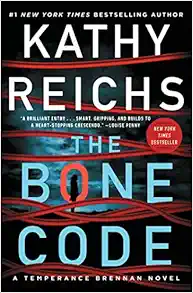
The Bone Code: A Temperance Brennan Novel (Temperance Brennan Novel)
Category: Books
Review “Readers have come to expect certain things from a Brennan novel: a strong protagonist, a cast of well-drawn supporting characters, an intriguing mystery, a surprising resolution, and at least one really good scene in which Brennan puts someone in their place…Fans will happily check all those boxes here: this is A-game Reichs, with crisp prose, sharp dialogue, and plenty of suspense.”  — Booklist “As usual in this venerable franchise, the forensics are grimly detailed, the cliffhanger chapter endings nonstop, and the range of incidents competing for attention with the issues the newest remains have thrown into the spotlight dizzying….Comfort food for fans who are far past the point of being easily shocked.”  — Kirkus Reviews “Few crime writers are as edifying and terrifying as Kathy Reichs. She never lets you forget that “folk do the damnedest things.”  — The Times (UK) “A strong story told in a breezy fashion with an interesting [array of] memorable minor characters.”  — Evening Standard (UK) “Sees the forensic anthropologist in a race against time…Unmissable.” —Crime Monthly “I await the next Kathy Reichs thriller with the same anticipation I have for the new Lee Child or Patricia Cornwell. The Bone Code over-achieves. Temperance Brennan uses all her skills as a forensic anthropologist to solve a murder mystery story that races across America at the speed of fright.” —James Patterson “ The Bone Code is a brilliant entry in a ground-breaking series and does Temperance Brennan proud. The story has all the elements we’ve come to expect—it’s smart, gripping, and builds to a heart-stopping crescendo.  More than twenty years ago, these wonderful novels began paving the way for other writers, especially Canadians like me, to be noticed. I owe Kathy and Tempe a debt of gratitude, not just for helping to make my own writing life possible but for hours of white-knuckle reading.” —Louise Penny, #1 New York Times bestselling author of All the Devils Are Here "Kathy Reichs is expert at making science both scary and thrilling, and she's in top form in The Bone Code . The story moves at such a relentless pace I couldn't stop turning the pages!" —Tess Gerritsen, New York Times bestselling author of Choose Me “Over the course of twenty books, Kathy Reichs and Tempe Brennan have thrilled readers with pacey, mazey tales grounded in real science, with plots springing from the author's prodigious knowledge and passion for truth and justice.  We readers are truly grateful—and looking forward to the next twenty!” —Ian Rankin, New York Times bestselling author of the Inspector Rebus novels About the Author Kathy Reichs’s first novel Déjà Dead , published in 1997, won the Ellis Award for Best First Novel and was an international bestseller. To date, she has written twenty-two novels featuring forensic anthropologist Temperance Brennan. Kathy was also a producer of Fox Television’s longest running scripted drama, Bones , which was based on her work and her novels. One of very few forensic anthropologists certified by the American Board of Forensic Anthropology, Kathy divides her time between Charlotte, North Carolina, and Montreal, Québec. Visit her at KathyReichs.com or follow her on Twitter @KathyReichs, Instagram @KathyReichs, or Facebook @KathyReichsBooks. Excerpt. Chapter 1 1 TUESDAY, OCTOBER 5 The kid was dead. No doubt about that. The 911 caller thought so. The ER reported her DOA. The toxicologist showed cause. The ME signed the certificate. The kid was dead. That wasn’t the question. The phone rang. I ignored it. Beyond my window, the sky was a chaos of gunmetal, smoke, and green. The wind was blowing angrier by the second. I’d have to go soon. The palette on my screen mirrored the turmoil outside. Within the gray backdrop of flesh, the bones burned white as Arctic snow. I’d been analyzing the X-rays for almost two hours, my frustration escalating with the storm. One last glance at the final plate in the series. The hands. Then it was adios. I forced myself to concentrate. Carpals. Metacarpals. Phalanges. Suddenly, I sat forward, the gusts and thickening darkness forgotten. I zoomed in on the right fifth digit. The left. The phone rang. Again, I paid no attention. I shifted back to the cranial views. A theory began to take shape. I was poking at it, twisting the idea this way and that, when a voice at my back caused me to jump. Framed in the doorway was a woman not much bigger than the subject of the films I was viewing. Standing maybe five feet tall, she had gray-streaked black hair drawn into a knot at the nape of her neck. Thick bangs brushed the top of tortoiseshell frames not chosen for fashion. “Dr. Nguyen,” I said. “I didn’t realize you were still here.” “I was completing an autopsy.” Slight accent, mostly Boston but with an undercurrent of something more exotic. Nguyen had taken charge at the Mecklenburg County Medical Examiner’s office only recently, so she and I were still testing the waters with each other. Though not exactly effervescent, she seemed organized, fair, and earnest. So far, so good. “Is that the Deacon case?” Nguyen’s gaze had shifted to my screen. “It is.” “You’re advising the family?” “Yes.” Seeing her raised eyebrows, I added, “The request came from an attorney named Lloyd Thorn. I hope you don’t mind me viewing the films here.” “Of course not.” Nguyen flicked a wrist, as though to brush away the thought. Maybe to help her change tack. “Inara is now a Cat Three storm and moving faster than predicted. A mandatory evacuation has been ordered for all coastal counties, and it’s expected to sweep inland.” “Ain’t climate change grand?” Nguyen ignored my quip. “I’m closing the lab. Mrs. Flowers has already left. She plans to head into the mountains to stay with a cousin.” Eunice Flowers has been the MCME receptionist since Gutenberg began cranking out Bibles. The first to arrive each day, she is normally the last to depart. “There’s a woman in the lobby who wishes to see you. Mrs. Flowers told her you were unavailable, but she insists on waiting.” “Who is she?” A glance at the phone showed the message signal flashing red. “I’ve no idea. Or why she ventured out in this weather.” “I’ll talk to her.” Feeling a flicker of guilt for disregarding Mrs. Flowers’s calls. “Don’t linger too long,” Nguyen warned. “No worries.” Moving the cursor to close the X-ray file. “My cat is probably dialing a rescue hotline as we speak.” “I’m certain Charlotte is safe.” Lacking conviction. “We’re much too far from the coast.” I said nothing, recalling similar thinking back in ’89. And Hurricane Hugo. Though it was only 3:20 p.m., little light filtered in through the lobby doors or windows. All was quiet inside the building. Save for the security guard, not in evidence but undoubtedly present, I seemed to be the only person left on the premises. The woman sat in the chair opposite Mrs. Flowers’s command post. Her feet, shod in sensible oxfords, rested primly side by side on the carpet. She appeared to be studying the laces. My first thought: the woman was the dowdy aunt from Peoria. A ratty shawl wrapped her from shoulder to calf, and a floral print scarf, tied babushka style, covered her hair. A curved-handled umbrella hung from one wrist, and a frayed tweed tote sat centered on her lap. My second thought: why the cold-weather gear when the thermometer that day had registered an unseasonable eighty degrees? Upon hearing my footfalls, the woman lifted her chin, and her babushka’d head rotated slowly, tracking my approach. The rest of her body seemed clenched in a knot. Drawing close, I noted that the woman’s eyes were pale—not the usual blue or green but a shade closer to that of honey in a jar. I estimated her age at sixty-five minimum. Mostly based on the attire. The scarf hid much of her face. “I’m Temperance Brennan. I apologize for your wait.” One hand rose to clutch mine. Though blue-veined and knobby, the intensity of its grip took me by surprise. “Thank you so much. Thank you. I understand. Yes, of course. I’ve waited a long time. I don’t mind a bit more.” Using the umbrella for support, the woman started to push to her feet. I gestured her back down. “Please. Don’t get up.” I placed my briefcase on the floor and perched on the adjacent chair, pointedly not settling back. “So, then. You are…?” “Oh, dear me. Excuse my rudeness. I should have introduced myself at the outset. My name is Polly Susanne Beecroft.” “It’s nice to meet you, Ms. Beecroft. I—” “It’s Miss. Don’t give a patoot about titles.” The breathy “p” fluttered the silk framing her face. “If one never married, what’s the harm in saying so? Don’t you agree?” “Mm.” “But please, call me Polly.” “How can I help you, Polly?” I asked, wanting to wrap this up quickly. “I hope you will excuse my rather cheeky approach.” The honey eyes locked onto mine. “I’ve come to implore your help.” “I am a forensic anthrop—” “Yes, yes, of course. That’s why I believe you’re the person I need.” “I’m listening.” “It’s a bit of a tale.” I gestured encouragement I didn’t feel. Beecroft drew a quick breath, as though to begin. Seconds passed. No words left her lips. “Don’t be nervous,” I reassured. Tight nod. Then, “My twin sister died last year, bless her soul. She was seventy-three years old.” I now knew where this was headed. Still, I didn’t interrupt. “Harriet married but was widowed young, so she never had children. She began studying art in her thirties, from then on was totally caught up in her painting. I’m afraid she and I were not fruitful like the Bible instructs.” Quick grin. “Following Harriet’s death—” “Miss Beecroft—” “Polly. Please.” “I’m very sorry for your loss, Polly. But if you have issues regarding your sister’s passing, you must raise them with the coroner or medical examiner who signed the death certificate.” “Oh, no. Not at all. Harriet died in hospice of pancreatic cancer.” OK. I was wrong about the purpose of Beecroft’s visit. Realizing that and, I’ll admit, a tad curious, I said nothing. “Since I was Harriet’s only kin, it fell to me to clear out her home. She lived in Virginia, in a small town not far from Richmond. But that’s unimportant. While going through her things, I discovered several items that have troubled me greatly.” The overhead lights wavered, then steadied. “Oh, my.” One liver-spotted hand fluttered up and hovered, like a moth suddenly free and confused. “Perhaps this could wait a day or two, until the storm has passed?” I suggested gently. But Beecroft wasn’t to be dissuaded. “May I show you what I found? I’ll be oh so brief. Then it’s off I go.” An image fired in my brain. My near-octogenarian mother struggling to control an umbrella in a gale. “Did you drive here, Polly?” I asked. “Oh, heavens. No. I came by taxi.” Crap . “Do you live in town?” “I have a condo at Rosewood. Do you know it?” I knew it well. Mama had recently moved to Rosewood. I now had an inkling how Beecroft had made her way to me. I also had an inkling that the frumpy garb was misleading. Rosewood is a nine-acre complex modeled on George Vanderbilt’s nineteenth-century getaway in Asheville. Life in the three-towered extravaganza did not come cheap. Beecroft had means. “Taxis may be scarce in this storm.” Crap. Crap . “How about you outline your concerns as I drive you home?” “I couldn’t possibly impose.” “It’s on my way.” It wasn’t. “That’s so terribly generous. I knew you would be a kind person. Very well. But first you must see something.” The kind person watched Beecroft dig an envelope from the tote and draw three photos from it. Withholding two, she offered one to me. “This was made in 1966. I’m with my sister. We were feeling a bit naughty that afternoon.” The picture was in color though somewhat faded. A close-up and obviously posed, the shot had been snapped outside on a sunny day. Two teenage girls stood behind a wall with only their heads visible, chins and forearms resting on the top row of bricks. Each had chestnut hair, worn center-parted and ear-tucked. Each had the odd honey-colored eyes. Both girls grinned mischievously while staring straight into the lens. They looked identical. I studied the image, feeling a vague sense of unease. Of recognition? But that was impossible. Beecroft’s words cut into my thoughts. “—didn’t take as many photos back then. Not like today, with young people capturing every second of their lives, posting images of themselves flossing their teeth or cleaning the pantry or torturing the cat, or whatever. Really. Does anyone care about such triviality? But do forgive me. I digress. “The quality has deteriorated, but our faces are still quite clear. I’m on the left, Harriet is on the right. We were eighteen at the time. We’d just graduated from high school and been admitted to Vassar. But that is also irrelevant. How I do go on.” Beecroft offered another photo, this one encased in a protective sleeve. I laid the first on the table beside me, took the second, and observed it through the plastic. The sepia tones and white cracks suggested that this image was considerably older. As did the formal pose and style of clothing. But the subject matter was similar. Two teenage girls looked straight at the camera, one seated, one standing with her hand on the chair back. Both wore high-necked, long-sleeved dresses with complexly draped ankle-length skirts. Neither smiled. The resemblance to Polly and Harriet Beecroft was uncanny. I looked up, seeking explanation. “That’s my grandmother and her sister,” Beecroft said. “They, too, were twins.” My eyes dropped back to the picture. “That portrait was made in 1887. They were seventeen years old.” “They look exactly—” “Yes,” Beecroft said. “They do. Did.” Then Beecroft handed me the final photo. Hollow silence echoed around us, punctuated by the rumbles of the mounting tempest. I heard nothing. Saw nothing but the image in my hand. I swallowed, too shaken to speak.
Features: #1 | New York Times | bestselling author Kathy Reichs returns with her twentieth gripping novel featuring forensic anthropologist Temperance Brennan, whose examinations of unidentified bodies ignite a terrifying series of events. “This is A-game Reichs, with crisp prose, sharp dialogue, and plenty of suspense” ( | Booklist | ). | On the way to hurricane-ravaged Isle of Palms, a barrier island off the South Carolina coast, Tempe receives a call from the Charleston coroner. The storm has tossed ashore a medical waste container. Inside are two decomposed bodies wrapped in plastic sheeting and bound with electrical wire. Tempe recognizes many of the details as identical to those of an unsolved case she handled in Quebec fifteen years earlier. With a growing sense of foreboding, she travels to Montreal to gather evidence. Meanwhile, health authorities in South Carolina become increasingly alarmed as a human flesh-eating contagion spreads. So focused is Tempe on identifying the container victims that, initially, she doesn’t register how their murders and the pestilence may be related. But she does recognize one unsettling fact. Someone is protecting a dark secret—and willing to do | anything | to keep it hidden. An absorbing look at the sinister uses to which genetics can be put and featuring a cascade of ever-more-shocking revelations, | The Bone Code | is “a murder mystery story that races across America at the speed of fright” (James Patterson).